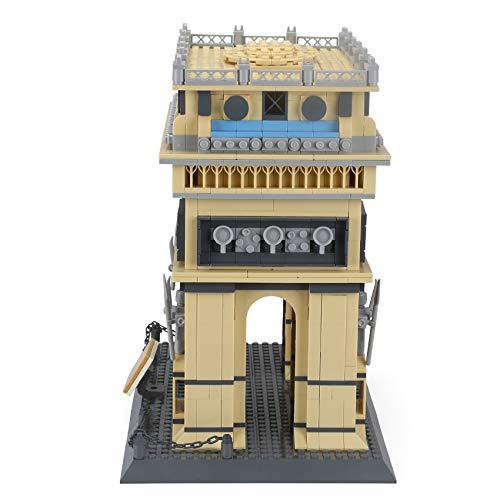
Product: WANGE Building & Construction 8021 The Triumphal Arch of Paris France Building Blocks (1401Piece)
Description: This is a very high quality set manufactured by Wange; It is 100% compatible with all leading bricks.
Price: $72.67
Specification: ProductDimensions:14x3x5inches|ItemWeight:4.25pounds|ShippingWeight:4.25pounds(Viewshippingratesandpolicies)|ASIN:B01K495PHO|Itemmodelnumber:8021|Manufacturerrecommendedage:5yearsandup